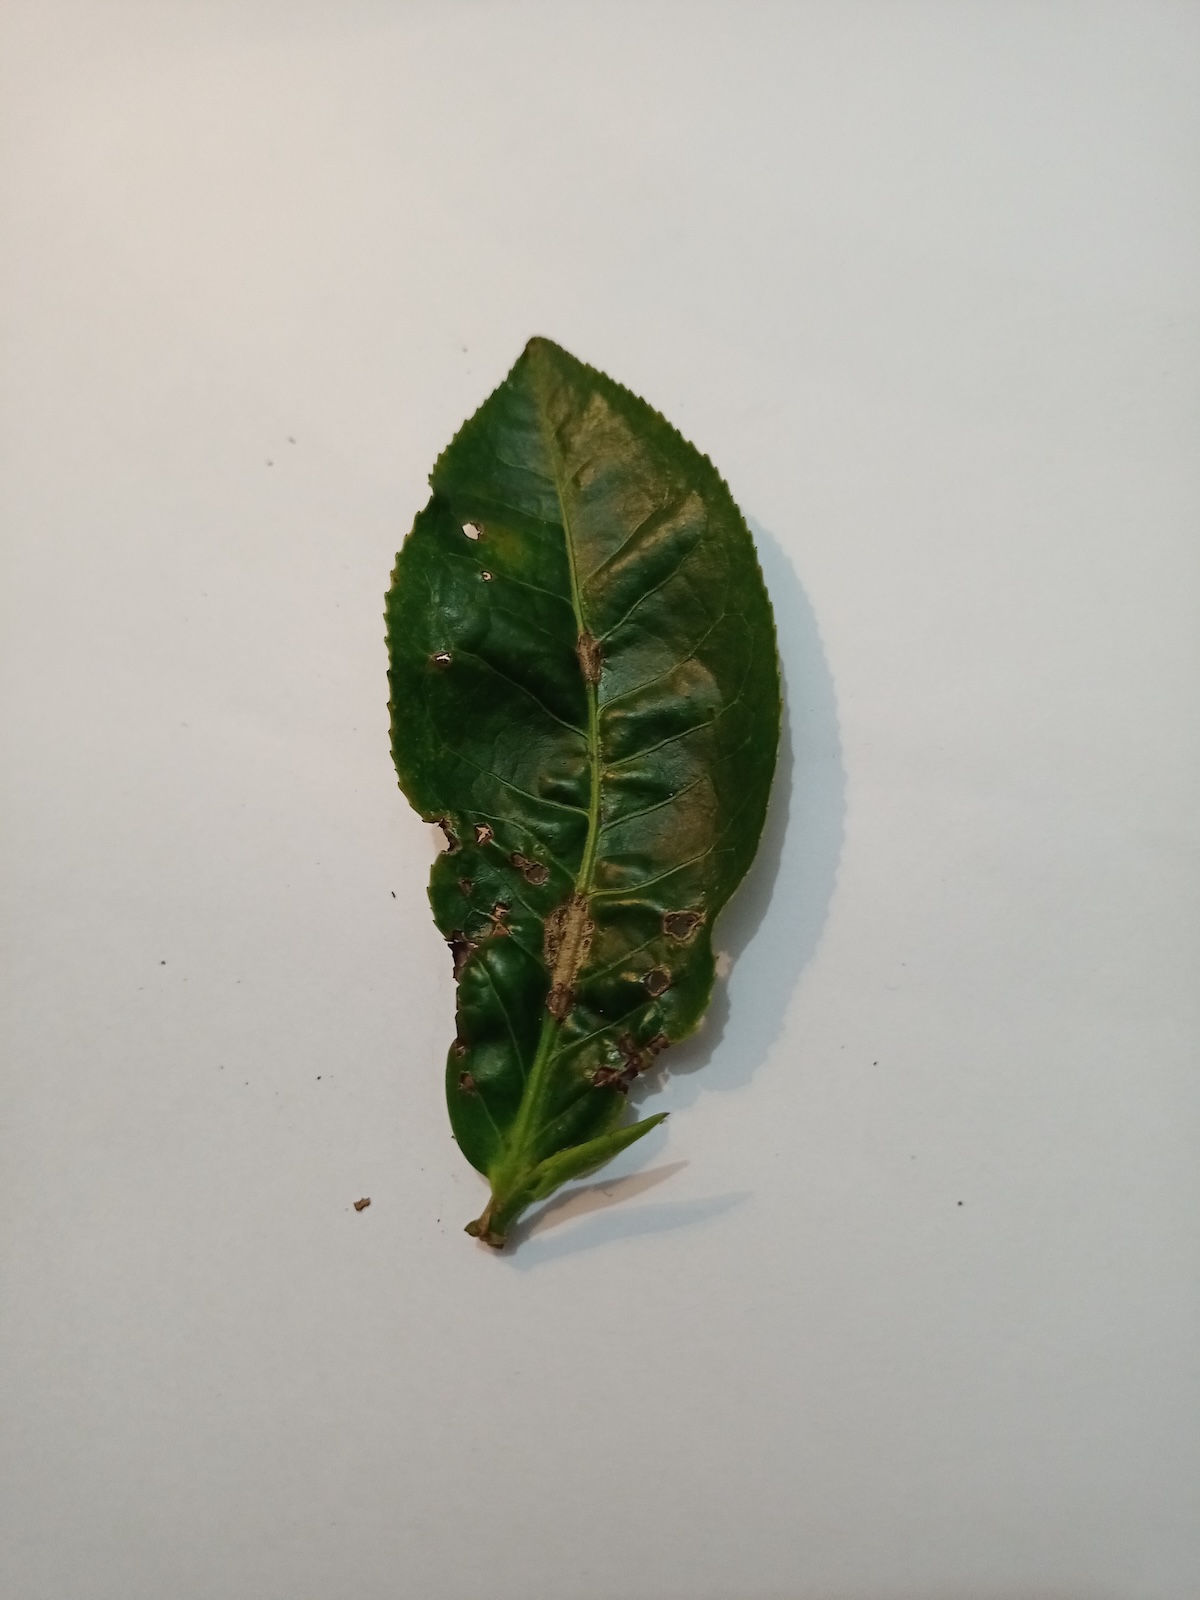
Label: Green mirid bug